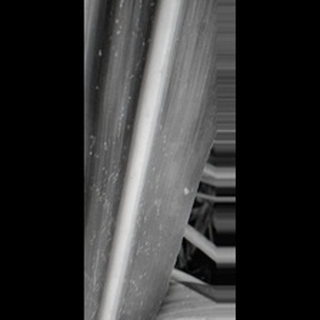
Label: sugarcane_mosaic